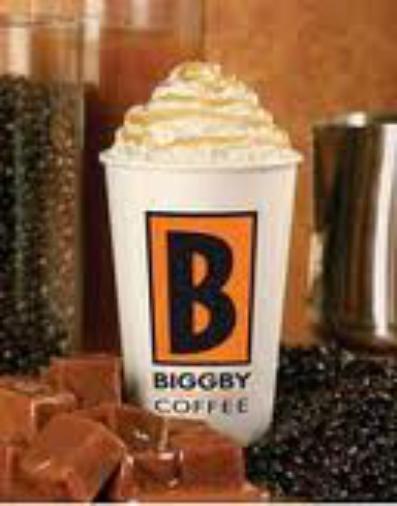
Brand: Biggby Coffee
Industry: Food